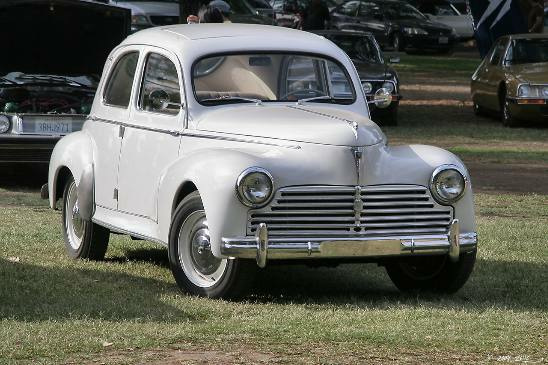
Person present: No